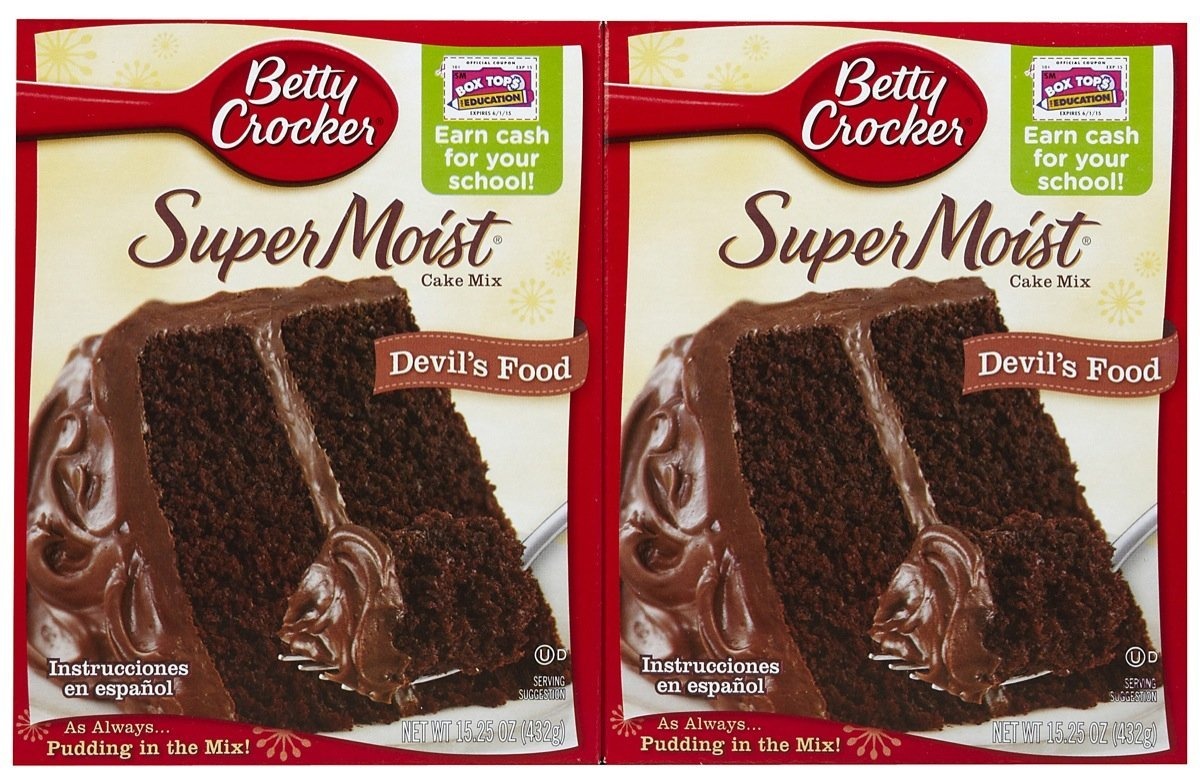
Item Name: Betty Crocker Super Moist Devils Food Cake Mix, 15.25 oz, 2 pk
Bullet Point 1: Bowl to Oven in minutes
Bullet Point 2: Super Moist with Pudding in the Mix!
Bullet Point 3: Just add oil, water, and eggs
Bullet Point 4: Just add oil, water, and eggs
Value: 30.5
Unit: Ounce

Price: 2.09